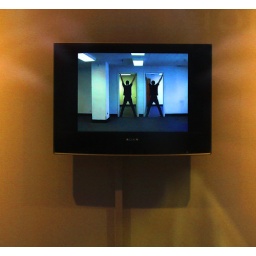
From an office window in The Loop. Chicago, Illiinois.